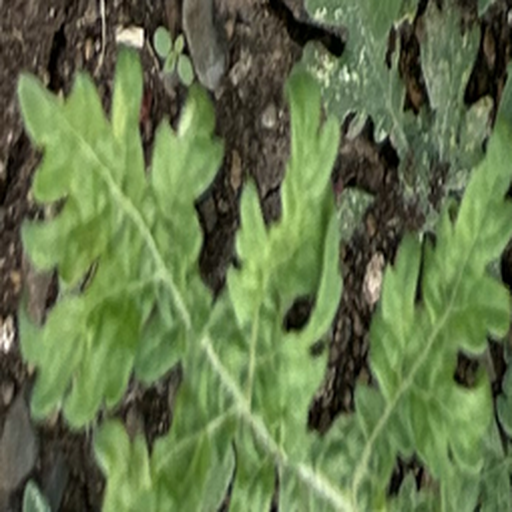
Weed species: Gajar_gavat_(Parthenium hysterophorus)